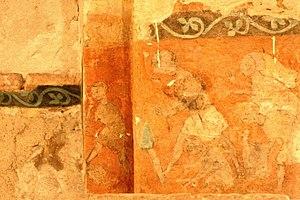
L’abbaye Saint-Victor de Marseille a été fondée au Vᵉ siècle par Jean Cassien, à proximité des tombes de martyrs de Marseille, parmi lesquels saint Victor de Marseille, qui lui donna son nom. L'abbaye prit une importance considérable au tournant du premier millénaire par son rayonnement dans toute la Provence. L'un de ses abbés, Guillaume de Grimoard, fut élu pape en 1362 sous le nom d'Urbain V. À partir du XVᵉ siècle, l'abbaye entama un déclin irrémédiable.